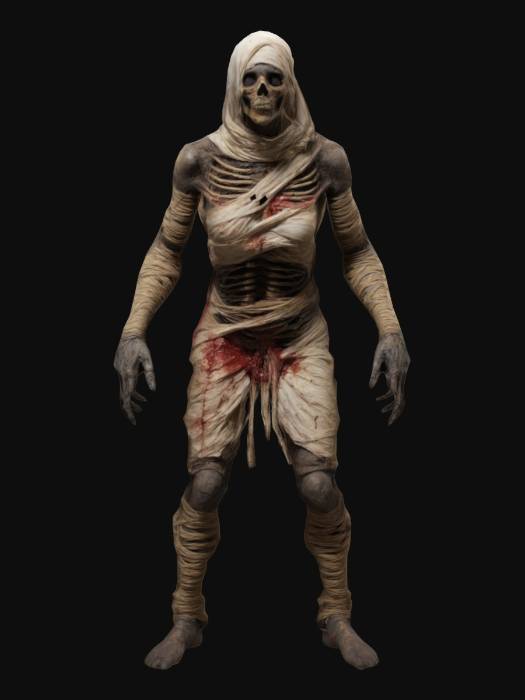
미적 점수 (1~10점): 8